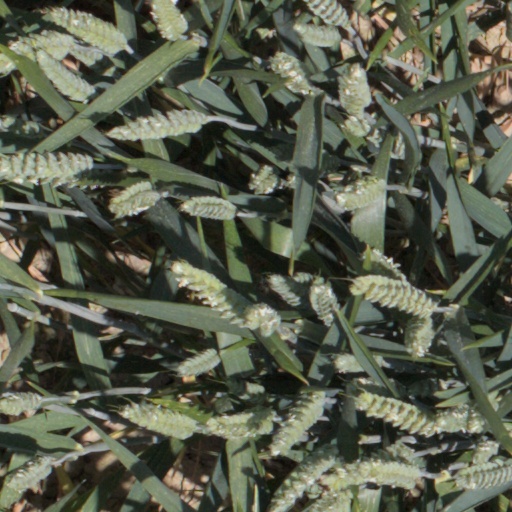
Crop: wheat